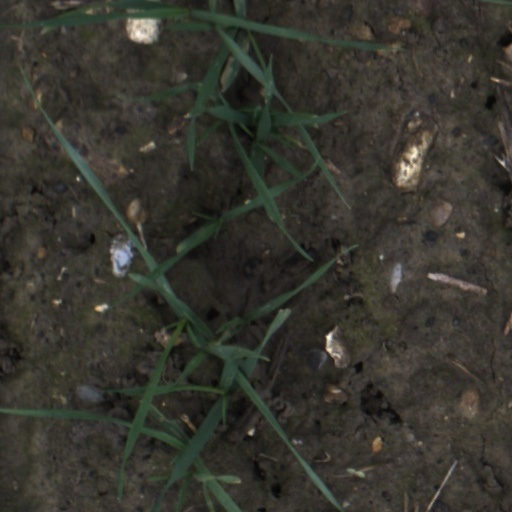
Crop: wheat